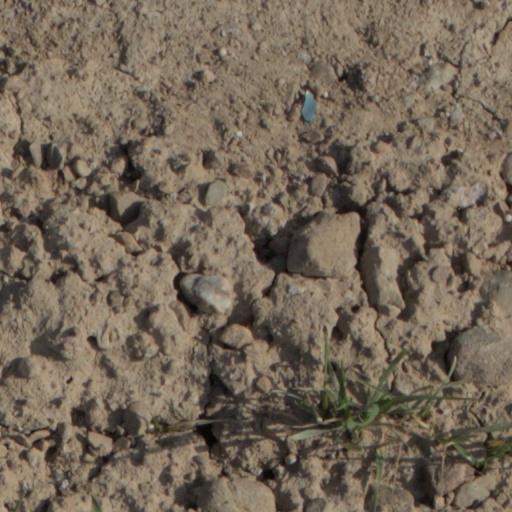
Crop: wheat